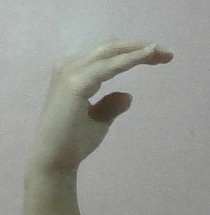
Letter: jeem